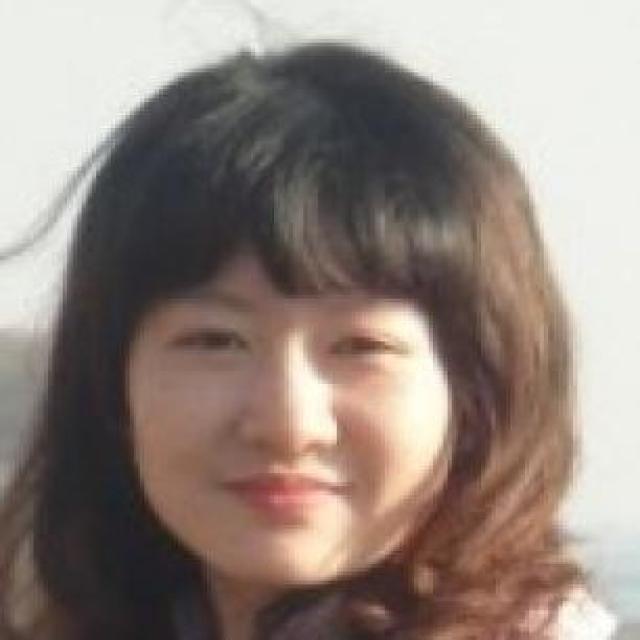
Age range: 21-44